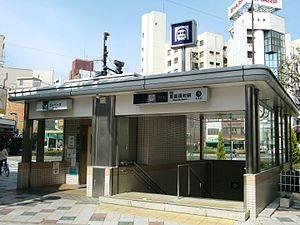
Ebisucho est une station du métro d'Osaka sur la ligne Sakaisuji dans l'arrondissement de Naniwa à Osaka.